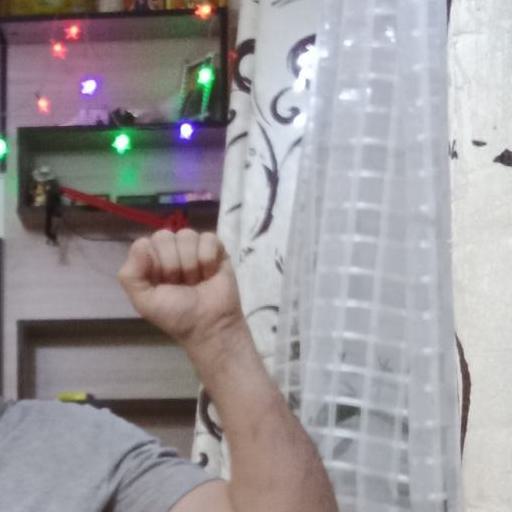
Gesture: fist